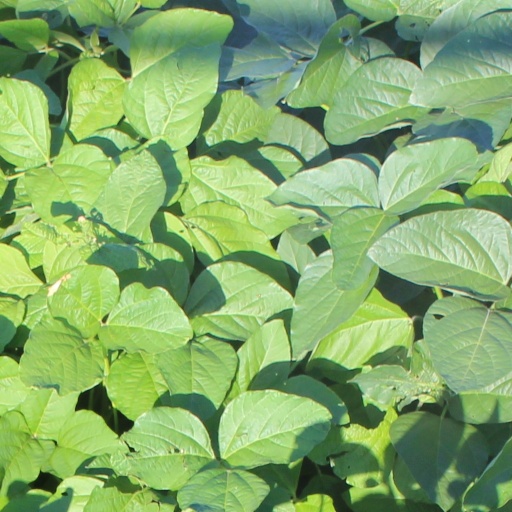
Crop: soybean